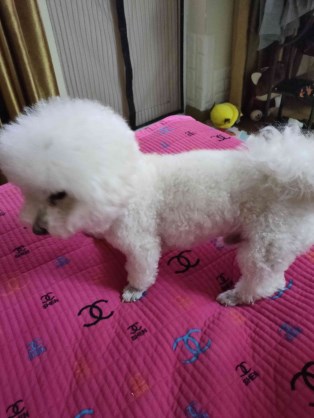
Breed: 3083-n000117-Bichon_Frise